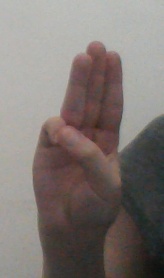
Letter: thaa